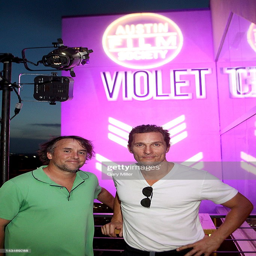
actor and film director pose before a screening of their new movie .